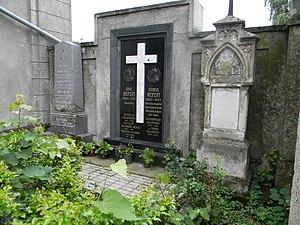
Đorđe Vajfert était un industriel serbe d'origine allemande, il a aussi été gouverneur de la Banque de Serbie.